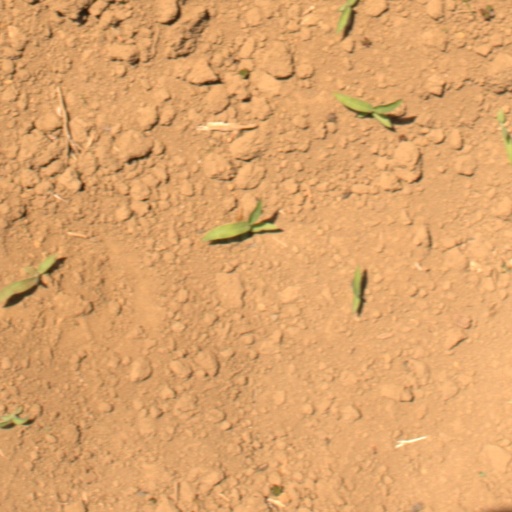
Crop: Jerusalem artichoke